Ek Musafir Ek Hasina

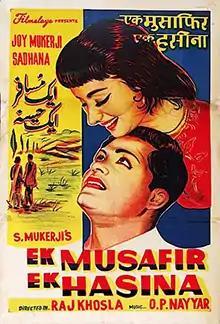
DVD cover

"(English: A Traveller and A Beauty)" is a 1962 Bollywood film directed by Raj Khosla and starring Joy Mukherjee, Sadhana in lead roles. The film was produced by Sashadhar Mukherjee. The film's music is by O. P. Nayyar.